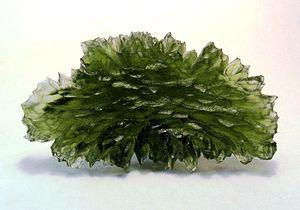
Moldavite de Besednice (Bohême, République tchèque). Spécimen d'environ 11 g, large d'environ 46 mm.
La moldavite est un matériau vitreux de teinte vert olive à vert sombre, qui peut se former lors d'un impact de météorite. La moldavite est parfois vendue comme pierre ornementale, taillée et polie, sous le nom de chrysolite ou de pseudo-chrysolite. Le nom de cette gemme ne se réfère pas à la région de Moldavie mais à la localité tchèque de Týn nad Vltavou, située dans la partie sud de la Bohême et anciennement connue sous son nom allemand Moldautein, où la moldavite est particulièrement abondante.